Philip II of Spain

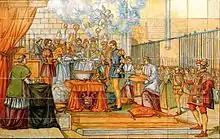
"The Baptism of Philip II" in Valladolid, Castile. Historical ceiling preserved in Palacio de Pimentel (Valladolid)

A member of the House of Habsburg, Philip was the son of Emperor Charles V, who was also king of Castile and Aragon, and Isabella of Portugal. He was born in the Castilian capital of Valladolid on 21 May 1527 at Palacio de Pimentel, which was owned by Don Bernardino Pimentel (the first Marqués de Távara). The culture and courtly life of Castile were an important influence in his early life. He was entrusted to the royal governess Leonor de Mascareñas, and tutored by Juan Martínez Siliceo, the future archbishop of Toledo. Philip displayed reasonable aptitude in arts and letters alike. Later he would study with more illustrious tutors, including the humanist Juan Cristóbal Calvete de Estrella. Though Philip had good command over Latin, Spanish, and Portuguese, he never managed to equal his father as a polyglot. While Philip was also an archduke of Austria, he was seen as a foreigner in the Holy Roman Empire. The feeling was mutual. Philip felt himself to be culturally Spanish; he had been born in Castile and raised in the Castilian court, his native language was Spanish, and he preferred to live in the Spanish kingdoms. This ultimately impeded his succession to the imperial throne.